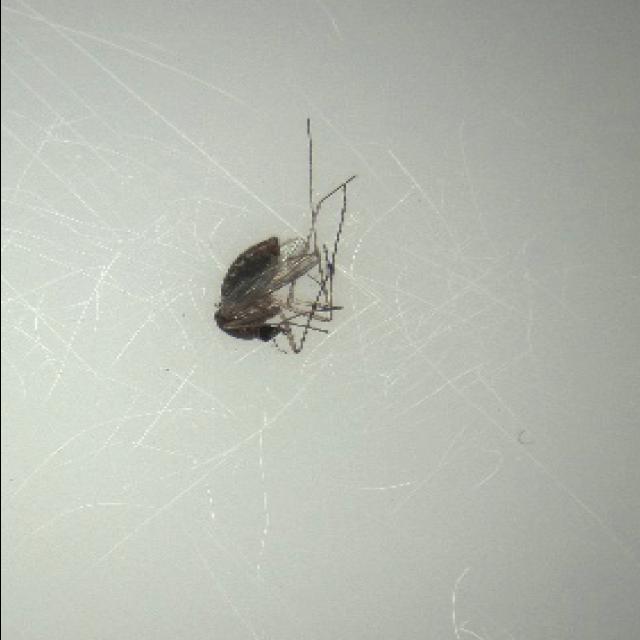
Species: culex_tritaeniorhynchus